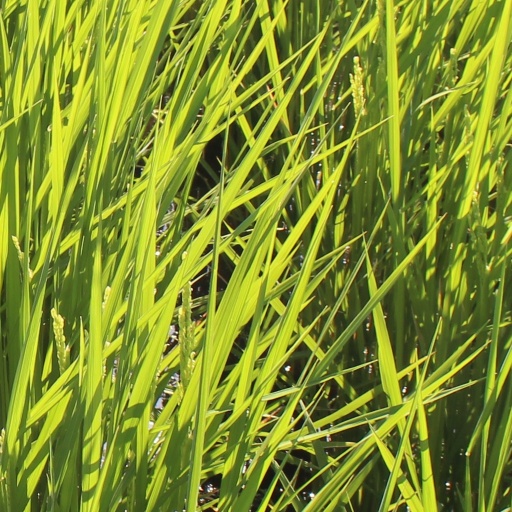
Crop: rice